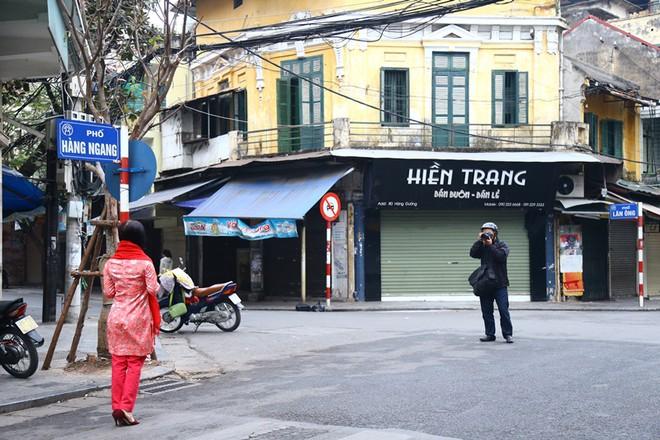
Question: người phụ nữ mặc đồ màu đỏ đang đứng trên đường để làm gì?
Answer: để tạo dáng chụp hình